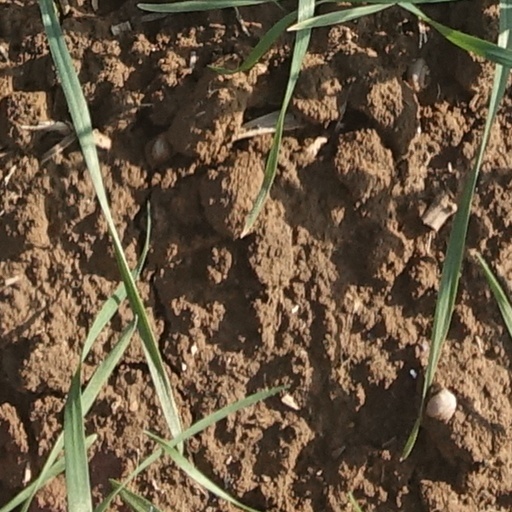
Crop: wheat